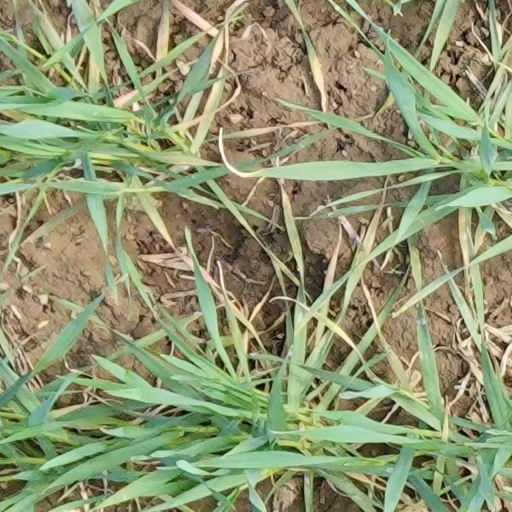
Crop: wheat